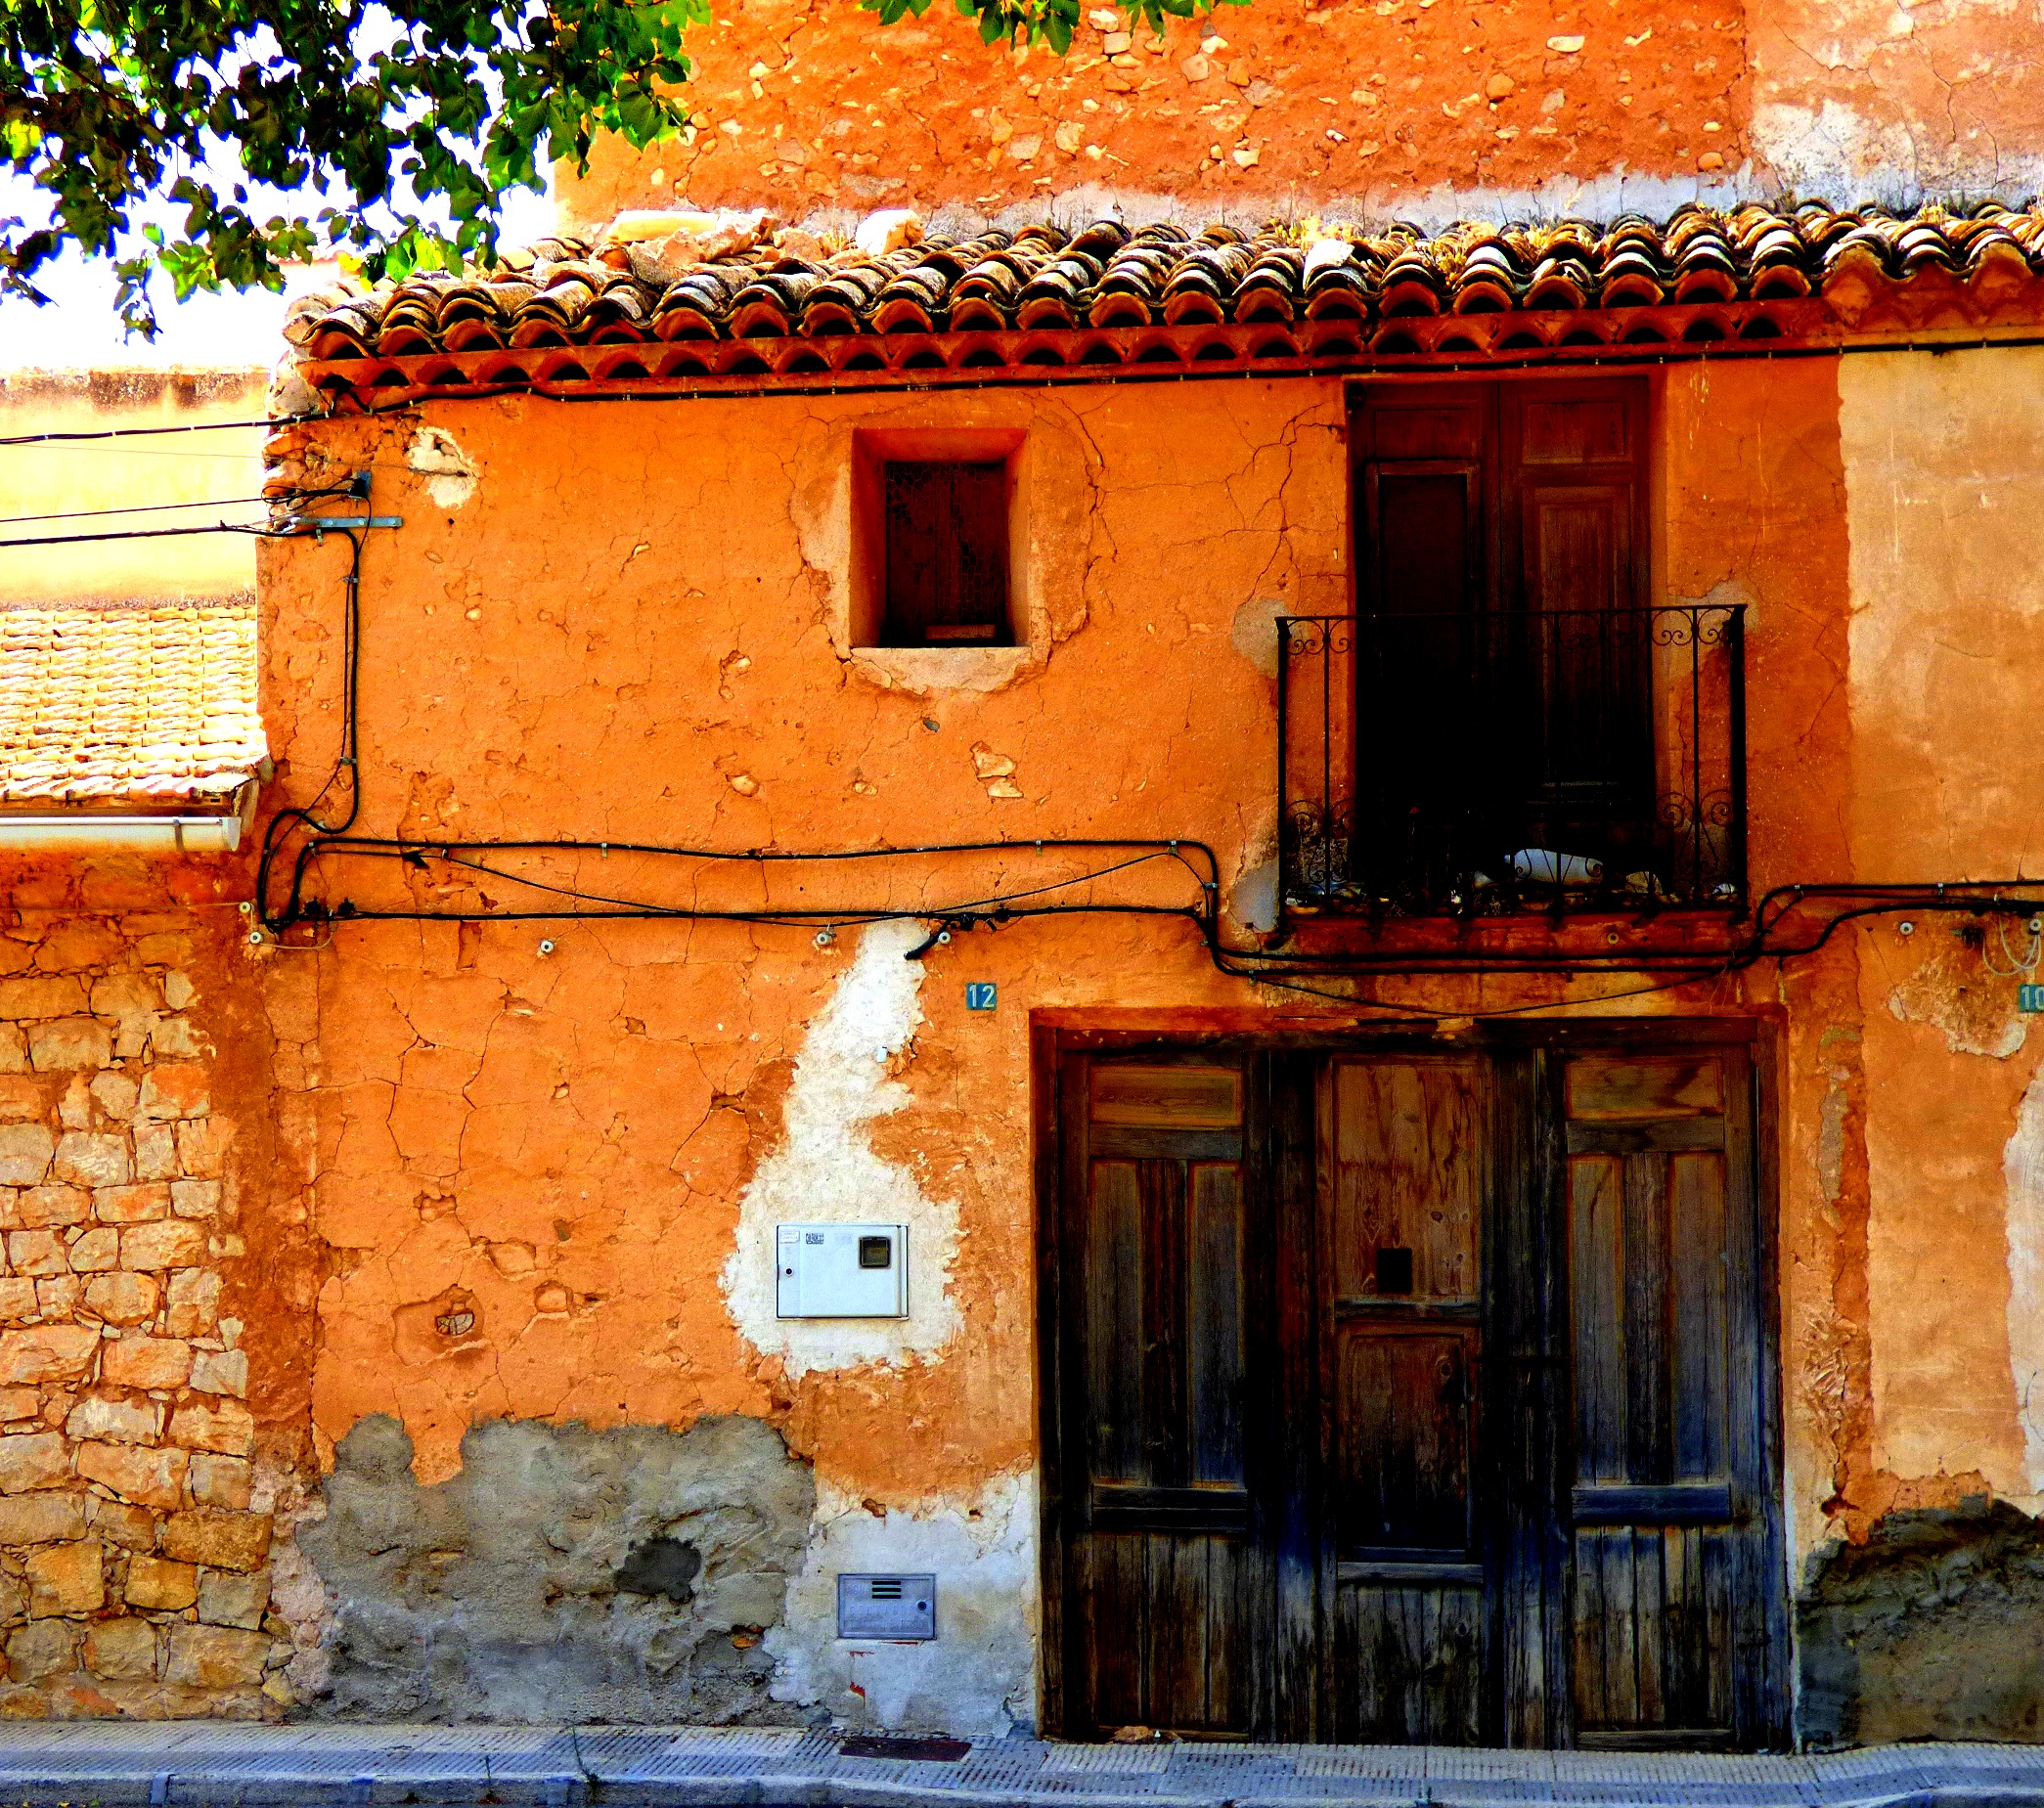
landscape, mountain, light, wood, field, house, window, town, alley, wall, village, color, facade, contrast, brick, door, colour, rule, thirds, spain, de, composition, valencia, frailes, panasonic, depth, los, doorways, hondon, urban area, ancient history